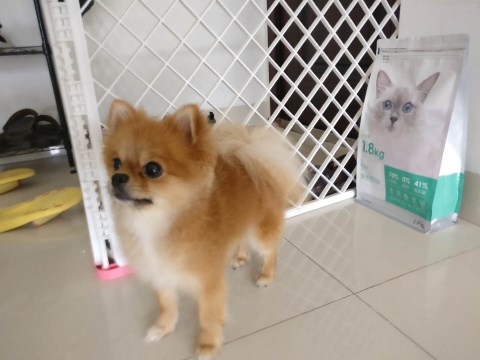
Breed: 1936-n000005-Pomeranian